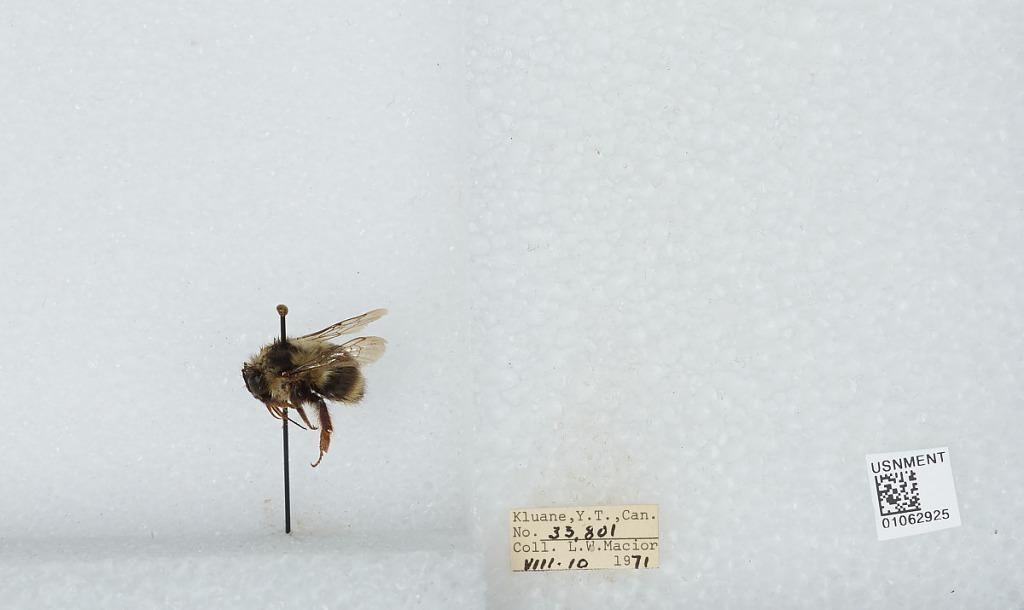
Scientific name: Bombus bifarius nearcticus
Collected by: L. Macior
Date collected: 1971-8-10
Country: Canada
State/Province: Yukon Territory
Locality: Kluane
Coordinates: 60.75, -139.5